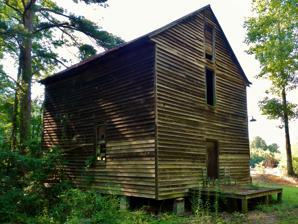
Building: Boyd Mill Place
Country: United States of America
Year built: 1870
United States historic place Boyd Mill Place U.S. National Register of Historic Places U.S. Historic district Location Weston, Georgia Coordinates 31°58′08″N 84°32′41″W / 31.96889°N 84.54472°W / 31.96889; -84.54472 Area 60 acres (24 ha) Built c. 1870 Built by John Boyd Architectural style New South Cottage ; grist mill NRHP reference No. 09000752 Added to NRHP September 24, 2009 Boyd Mill Place , also known as Davenport's Mill and Hearon's Mill , is the site of a historic grist mill constructed circa 1870 in Weston, Georgia in Webster County, Georgia . The mill was built by John Boyd and operated from c.1870 to 1963.  Water supply for the mill is behind a 400 feet (120 m) earthen dam. It was added to the National Register of Historic Places on September 24, 2009. It is located at 580 Mill Pond Road. The listing includes four contributing buildings and one other contributing structure.  It includes the grist mill, a New South Cottage -style house for the miller (c.1910), and associated outbuildings: a pole barn (1993), a shed, a chicken house. See also National Register of Historic Places listings in Webster County, Georgia References